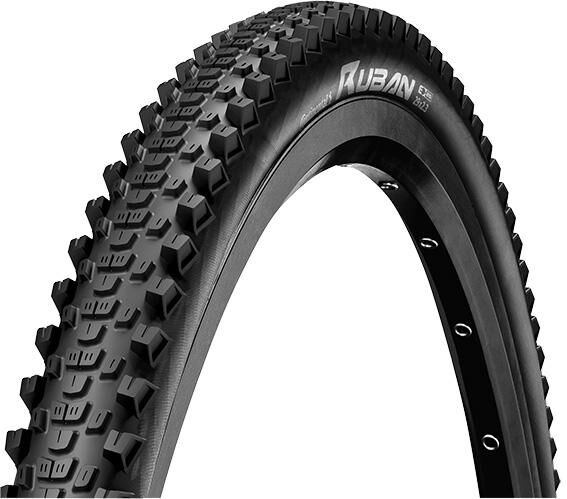
Continental buitenband eruban tire conti ruban 58-584
Brand: Continental
Category: Sporting Goods > Outdoor Recreation > Cycling > Bicycle Parts > Bicycle Tires